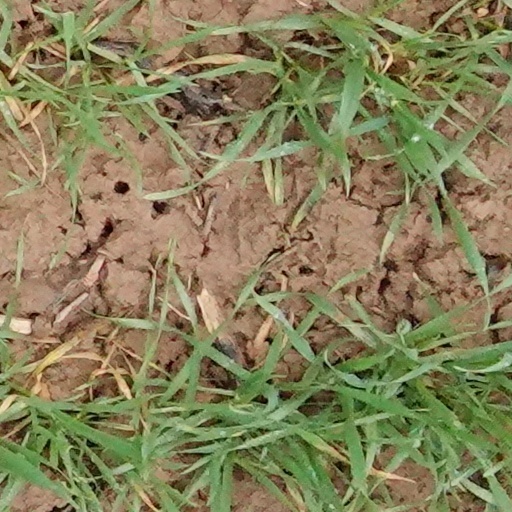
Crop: wheat